Electric knife

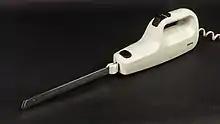
An electric carving knife

An electric carving knife or electric knife is an electrical kitchen device used for slicing foods. The device consists of two serrated blades that are clipped together. When the appliance is switched on, the blades continuously move lengthways to provide the sawing action. They were popular in the United Kingdom in the 1970s.